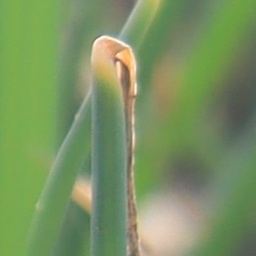
Label: Stemphylium leaf blight and collectrichum leaf blight